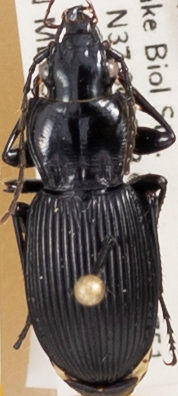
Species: Pterostichus lachrymosus
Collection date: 2021-08-10 04:00:00
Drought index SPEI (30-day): -2.09
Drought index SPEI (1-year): -0.058
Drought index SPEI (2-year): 1.01